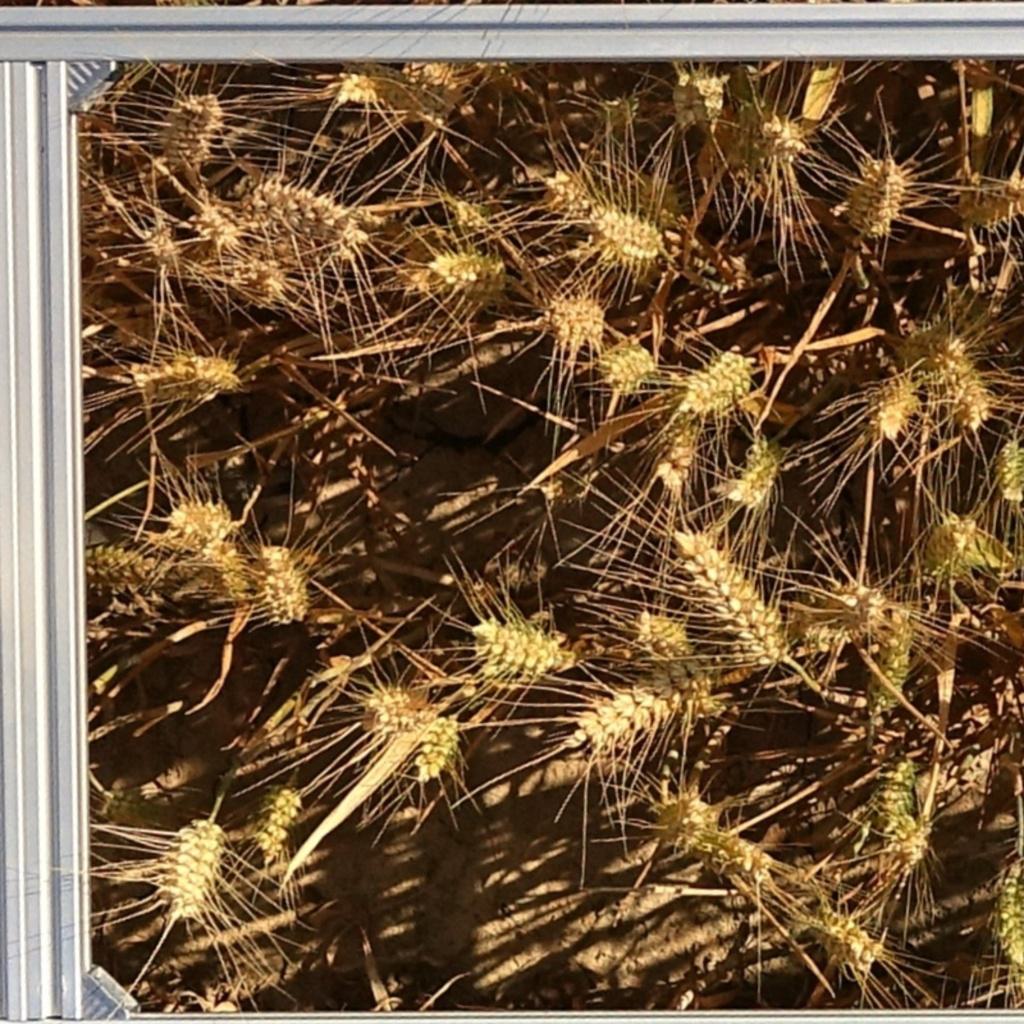
Country: France
Location: VLB
Wheat development stage: Ripening